Pevensey Castle

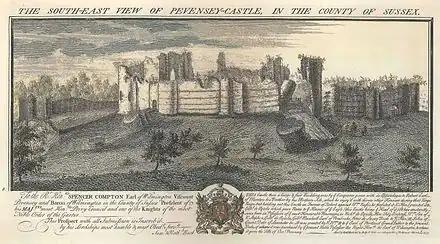
Samuel and Nathaniel Buck's depiction of the ruined castle in 1737

The interior of the inner bailey is now a broad, grassy area dominated by the stump of the keep at its eastern edge, which survives only up to its first floor. Despite the massive nature of the ruins, they preserve little of the original design apart from its unique ground plan. It consisted of a rectangular block measuring about by internally with seven projecting towers, a design found in no other medieval castle. Nothing remains of the interior and the uniqueness of its design makes it difficult to reconstruct its internal layout. Surviving 14th-century documents record that it contained a kitchen and a chapel, and had an iron door at its main entrance which was approached up a wooden stair. Like most Norman keeps, the entrance was situated on the first floor; the ground floor lacks any openings and it appears to have been constructed as a solid mass of masonry filled with clay. The near-total destruction of everything above the first floor means that the keep's original height is unknown, but it may have stood to a height of about or so. The unusual design of the keep may have been influenced by Roman architecture.